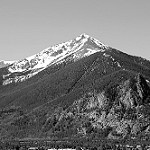
Label: B & W